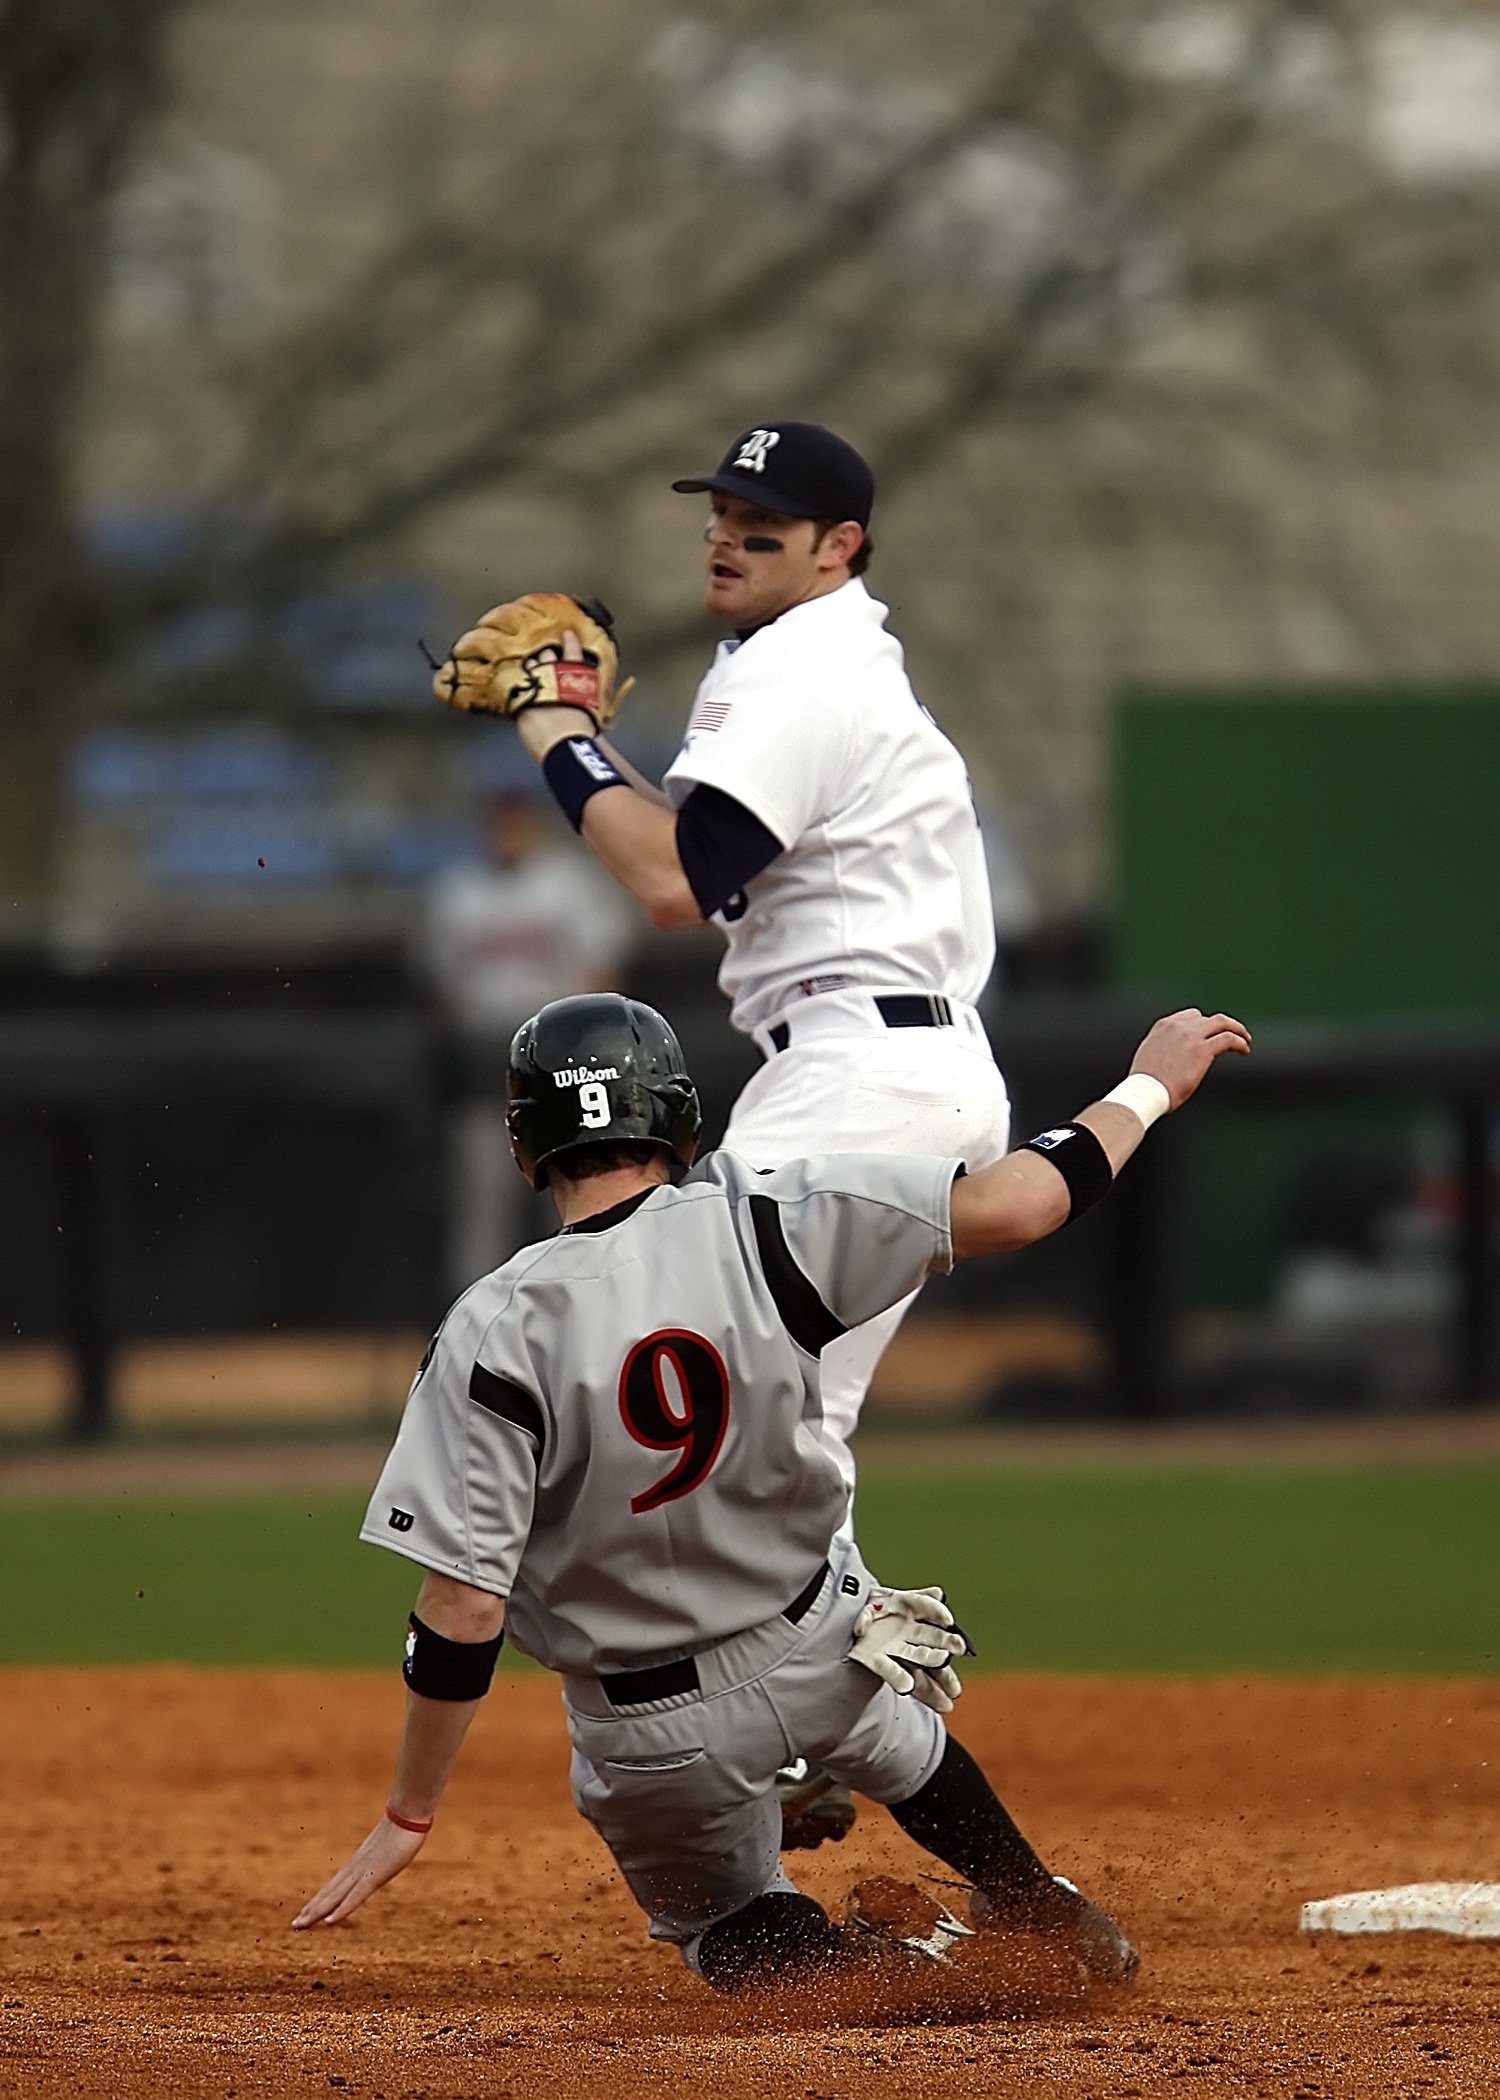
outdoor, baseball, sport, field, game, play, male, action, runner, player, pitch, throw, competition, sports, helmet, ball, uniform, competitive, slide, college, athlete, jersey, second, throwing, baseball player, catcher, infield, ball game, team sport, short stop, infielder, college baseball, bat and ball games, baseball positions